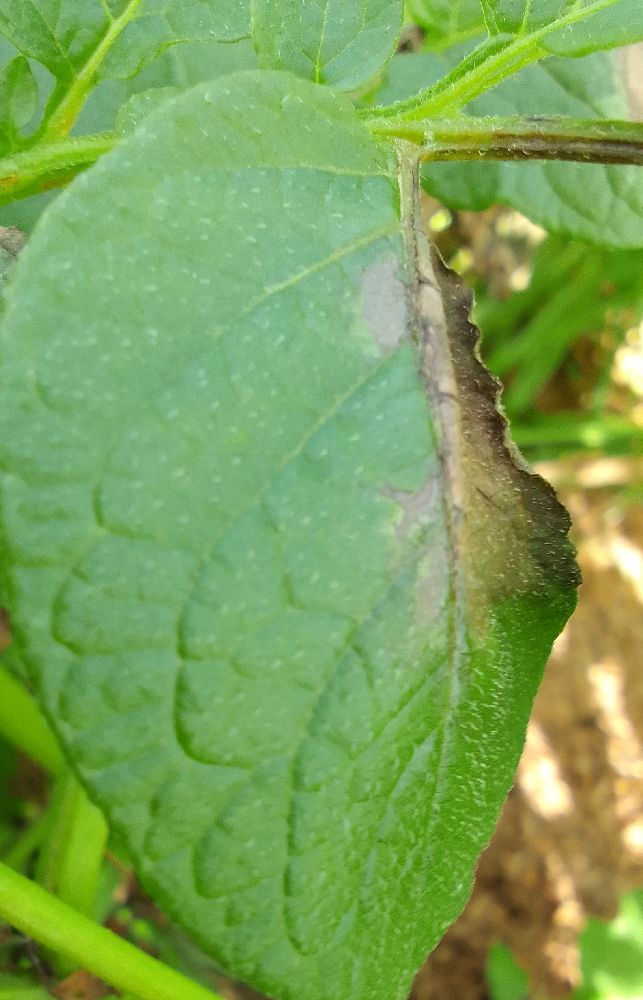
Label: Late blight